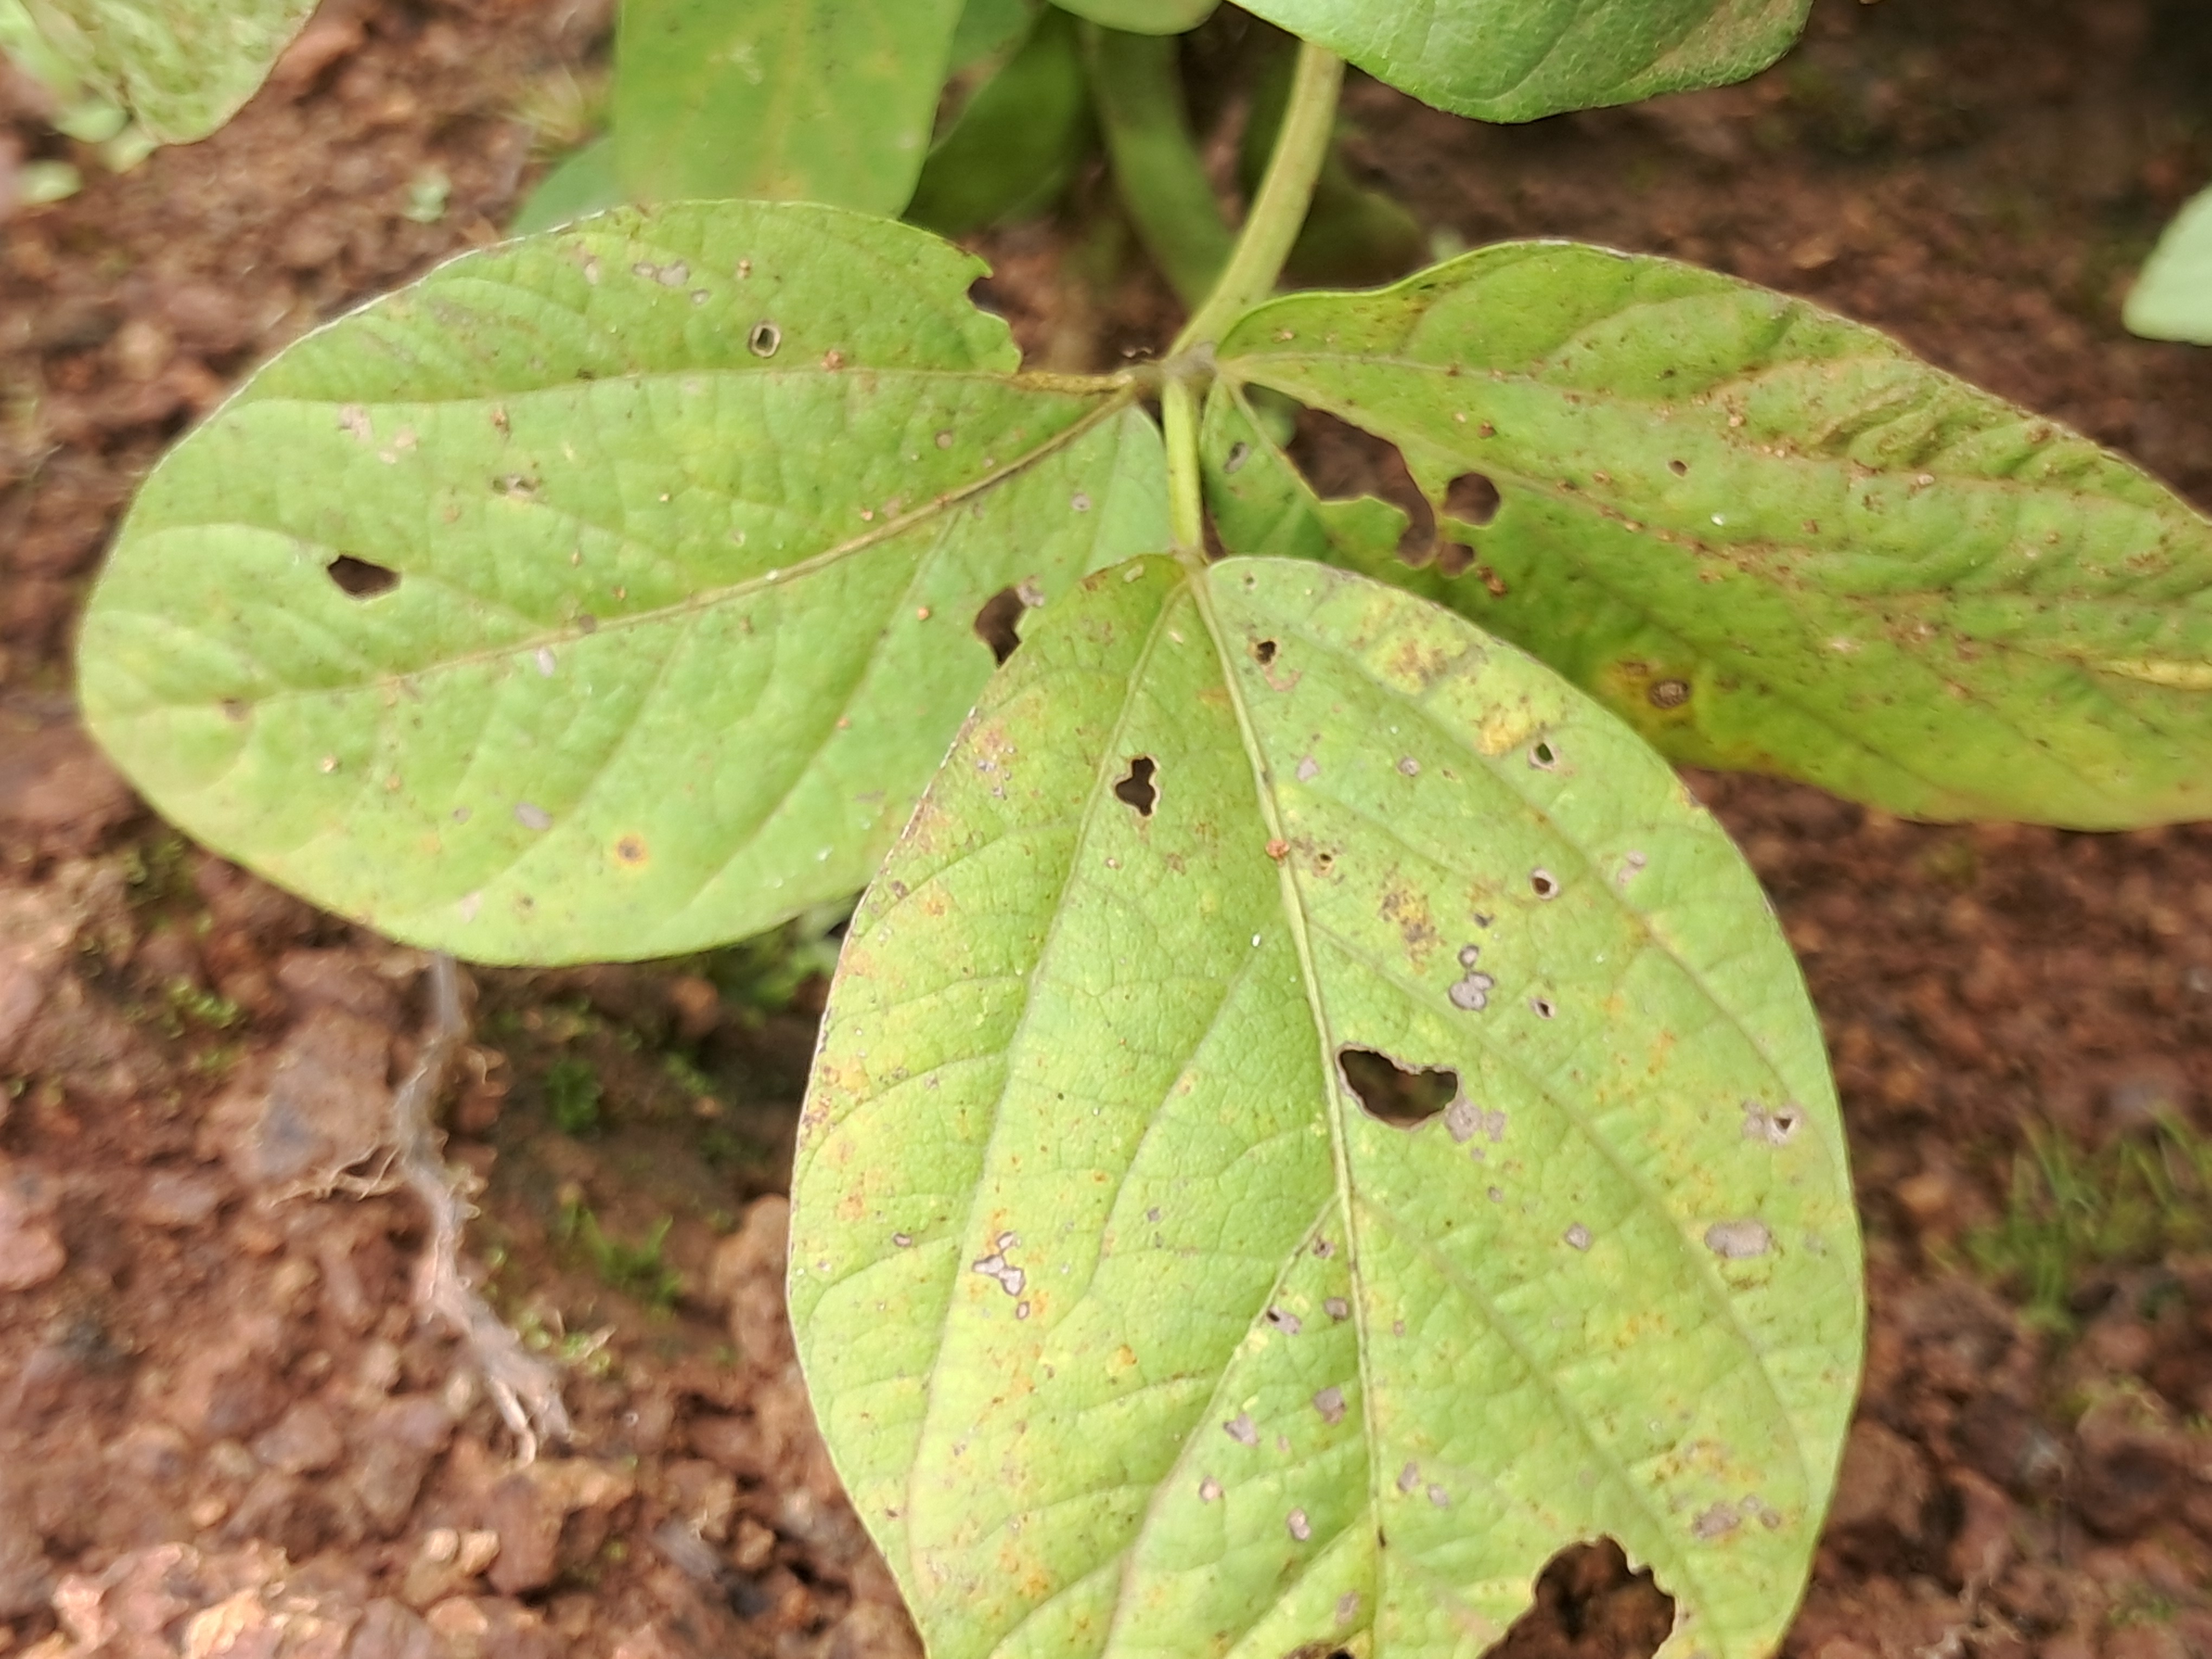
Label: Caterpillar_Semilooper_Pest